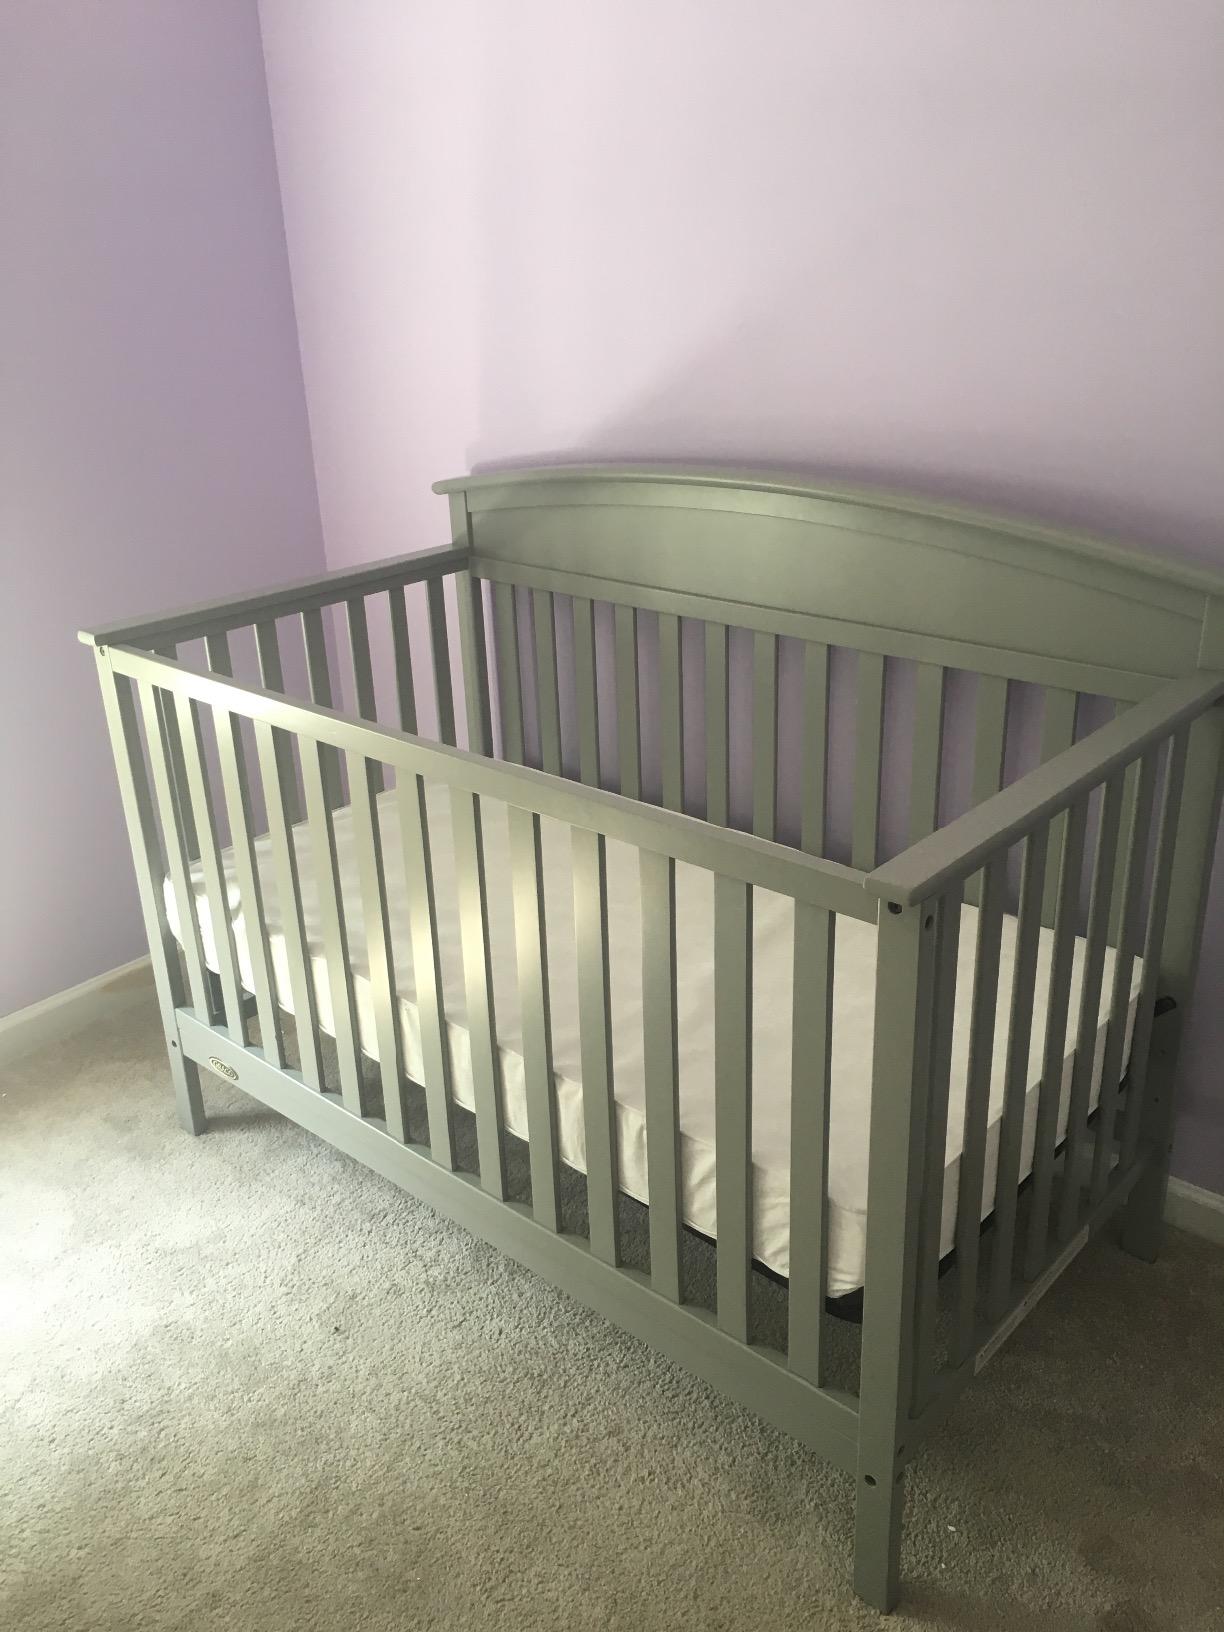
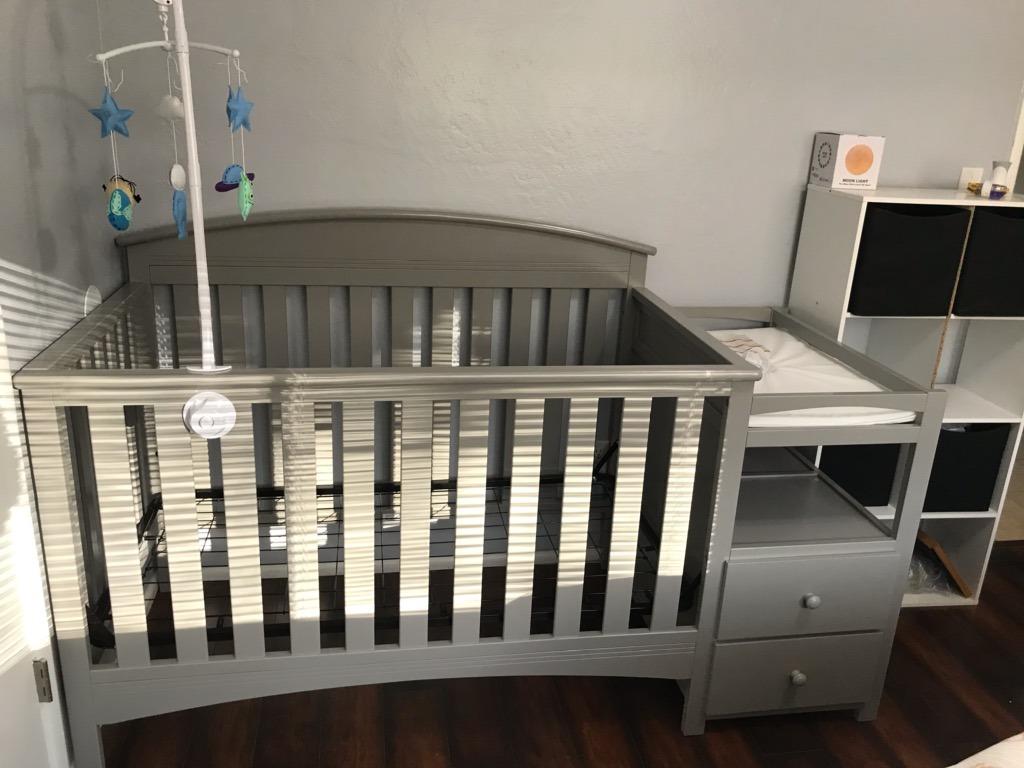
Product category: products_crib
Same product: no